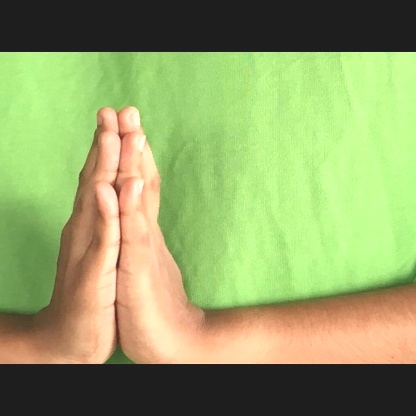
Mudra: Anjali